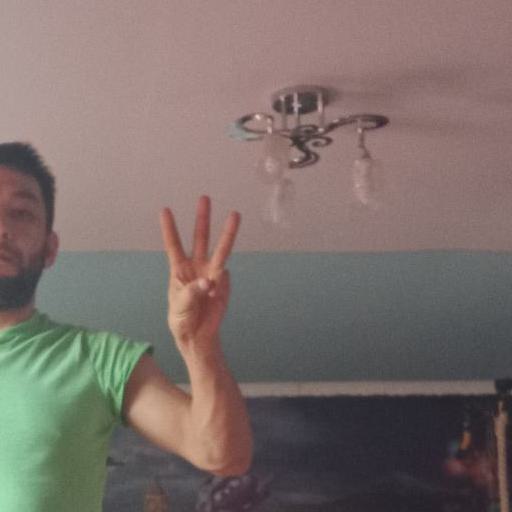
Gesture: three